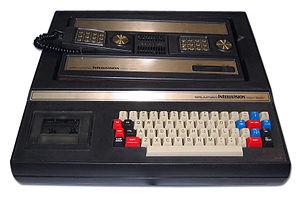
L'Intellivision est une console de jeux vidéo produite par Mattel et sortie en 1979. Le développement de la console a commencé en 1978, moins d'une année après l'introduction de sa principale concurrente, l'Atari 2600.